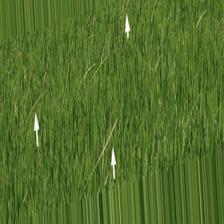
Nhãn: Bệnh lúa von (lúa đực) (Rice bakanae disease)